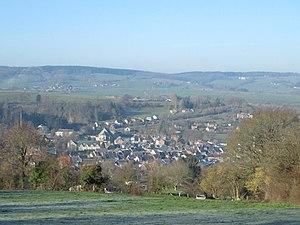
Theux est une commune francophone de Belgique, en Région wallonne, dans la province de Liège, ainsi qu’une localité où siège son administration.
Albert Moxhet, né le 2 novembre 1940, est un écrivain belge, auteur ou coauteur d'une quarantaine d'ouvrages, romaniste, critique d'art dans la presse écrite, la presse audio et sur Internet.